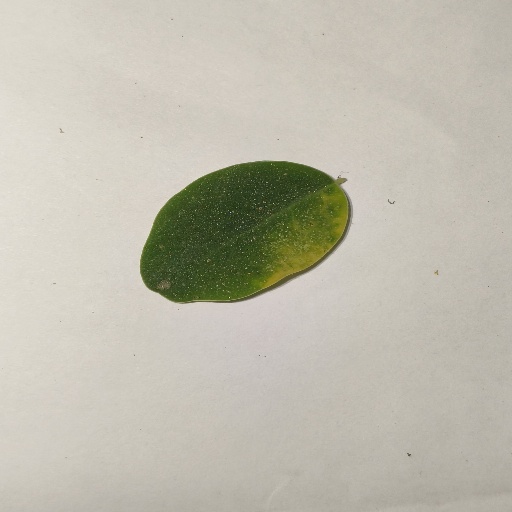
Species: Sojina
Leaf condition: Healthy Leaf